Xie Jiarong

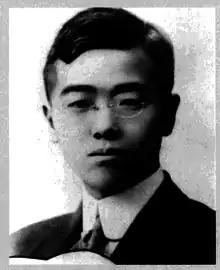
Xie Jiarong in 1918.

Xie Jiarong (19 August 1897 – 14 August 1966), courtesy name Jihua, was a Chinese geologist and one of the founders of the Geological Society of China. Xie was the founder of mineral deposit in China.